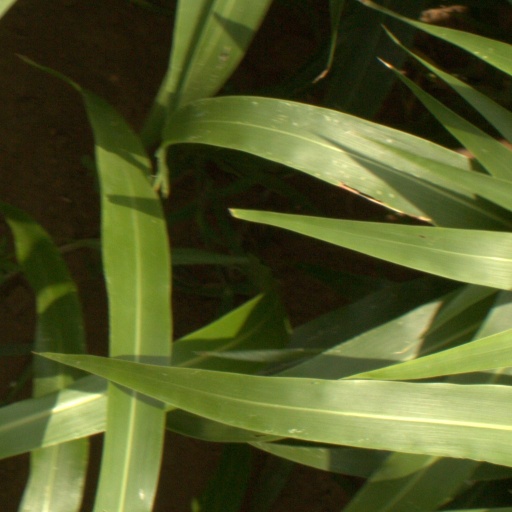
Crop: sorghum